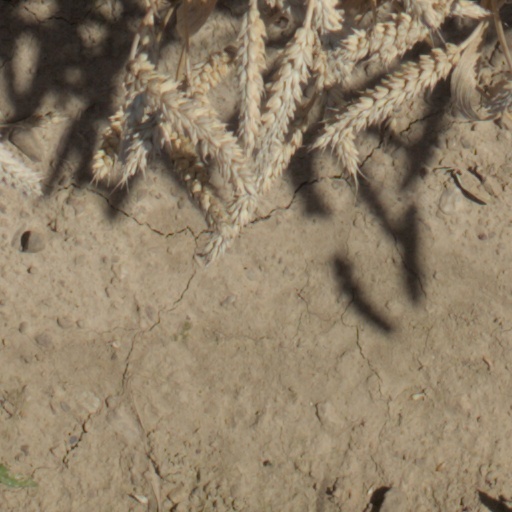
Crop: wheat